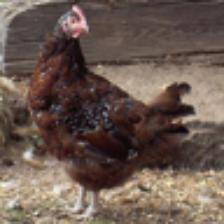
Label: NonHuman